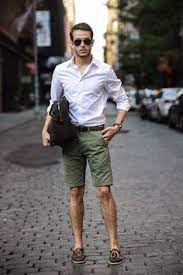
Label: Boat